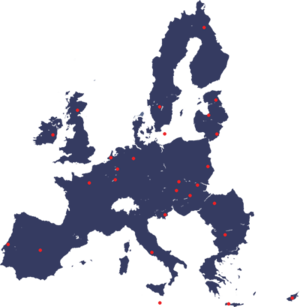
Map of 2010 winners - European Commission translation contest: Juvenes Translatores
Juvenes Translatores, est un concours de traduction lancé en 2007 destiné aux écoles secondaires de l'Union européenne. Il est organisé par la Direction générale de la traduction de la Commission européenne.